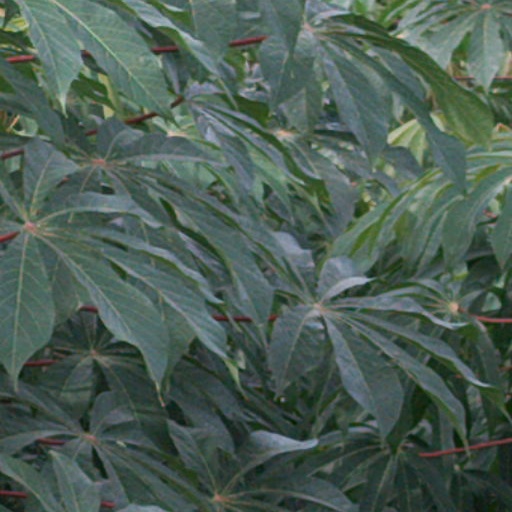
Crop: cassava